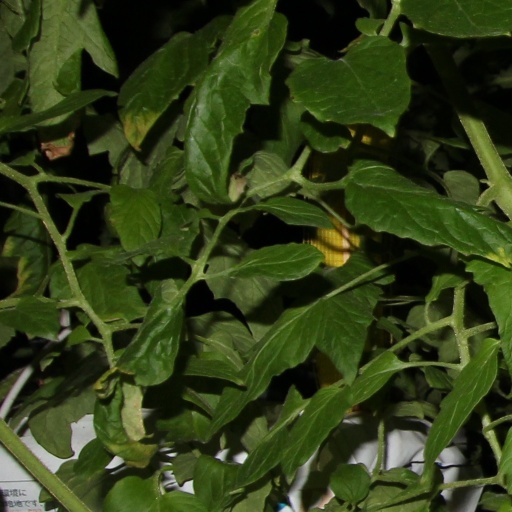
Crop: tomato